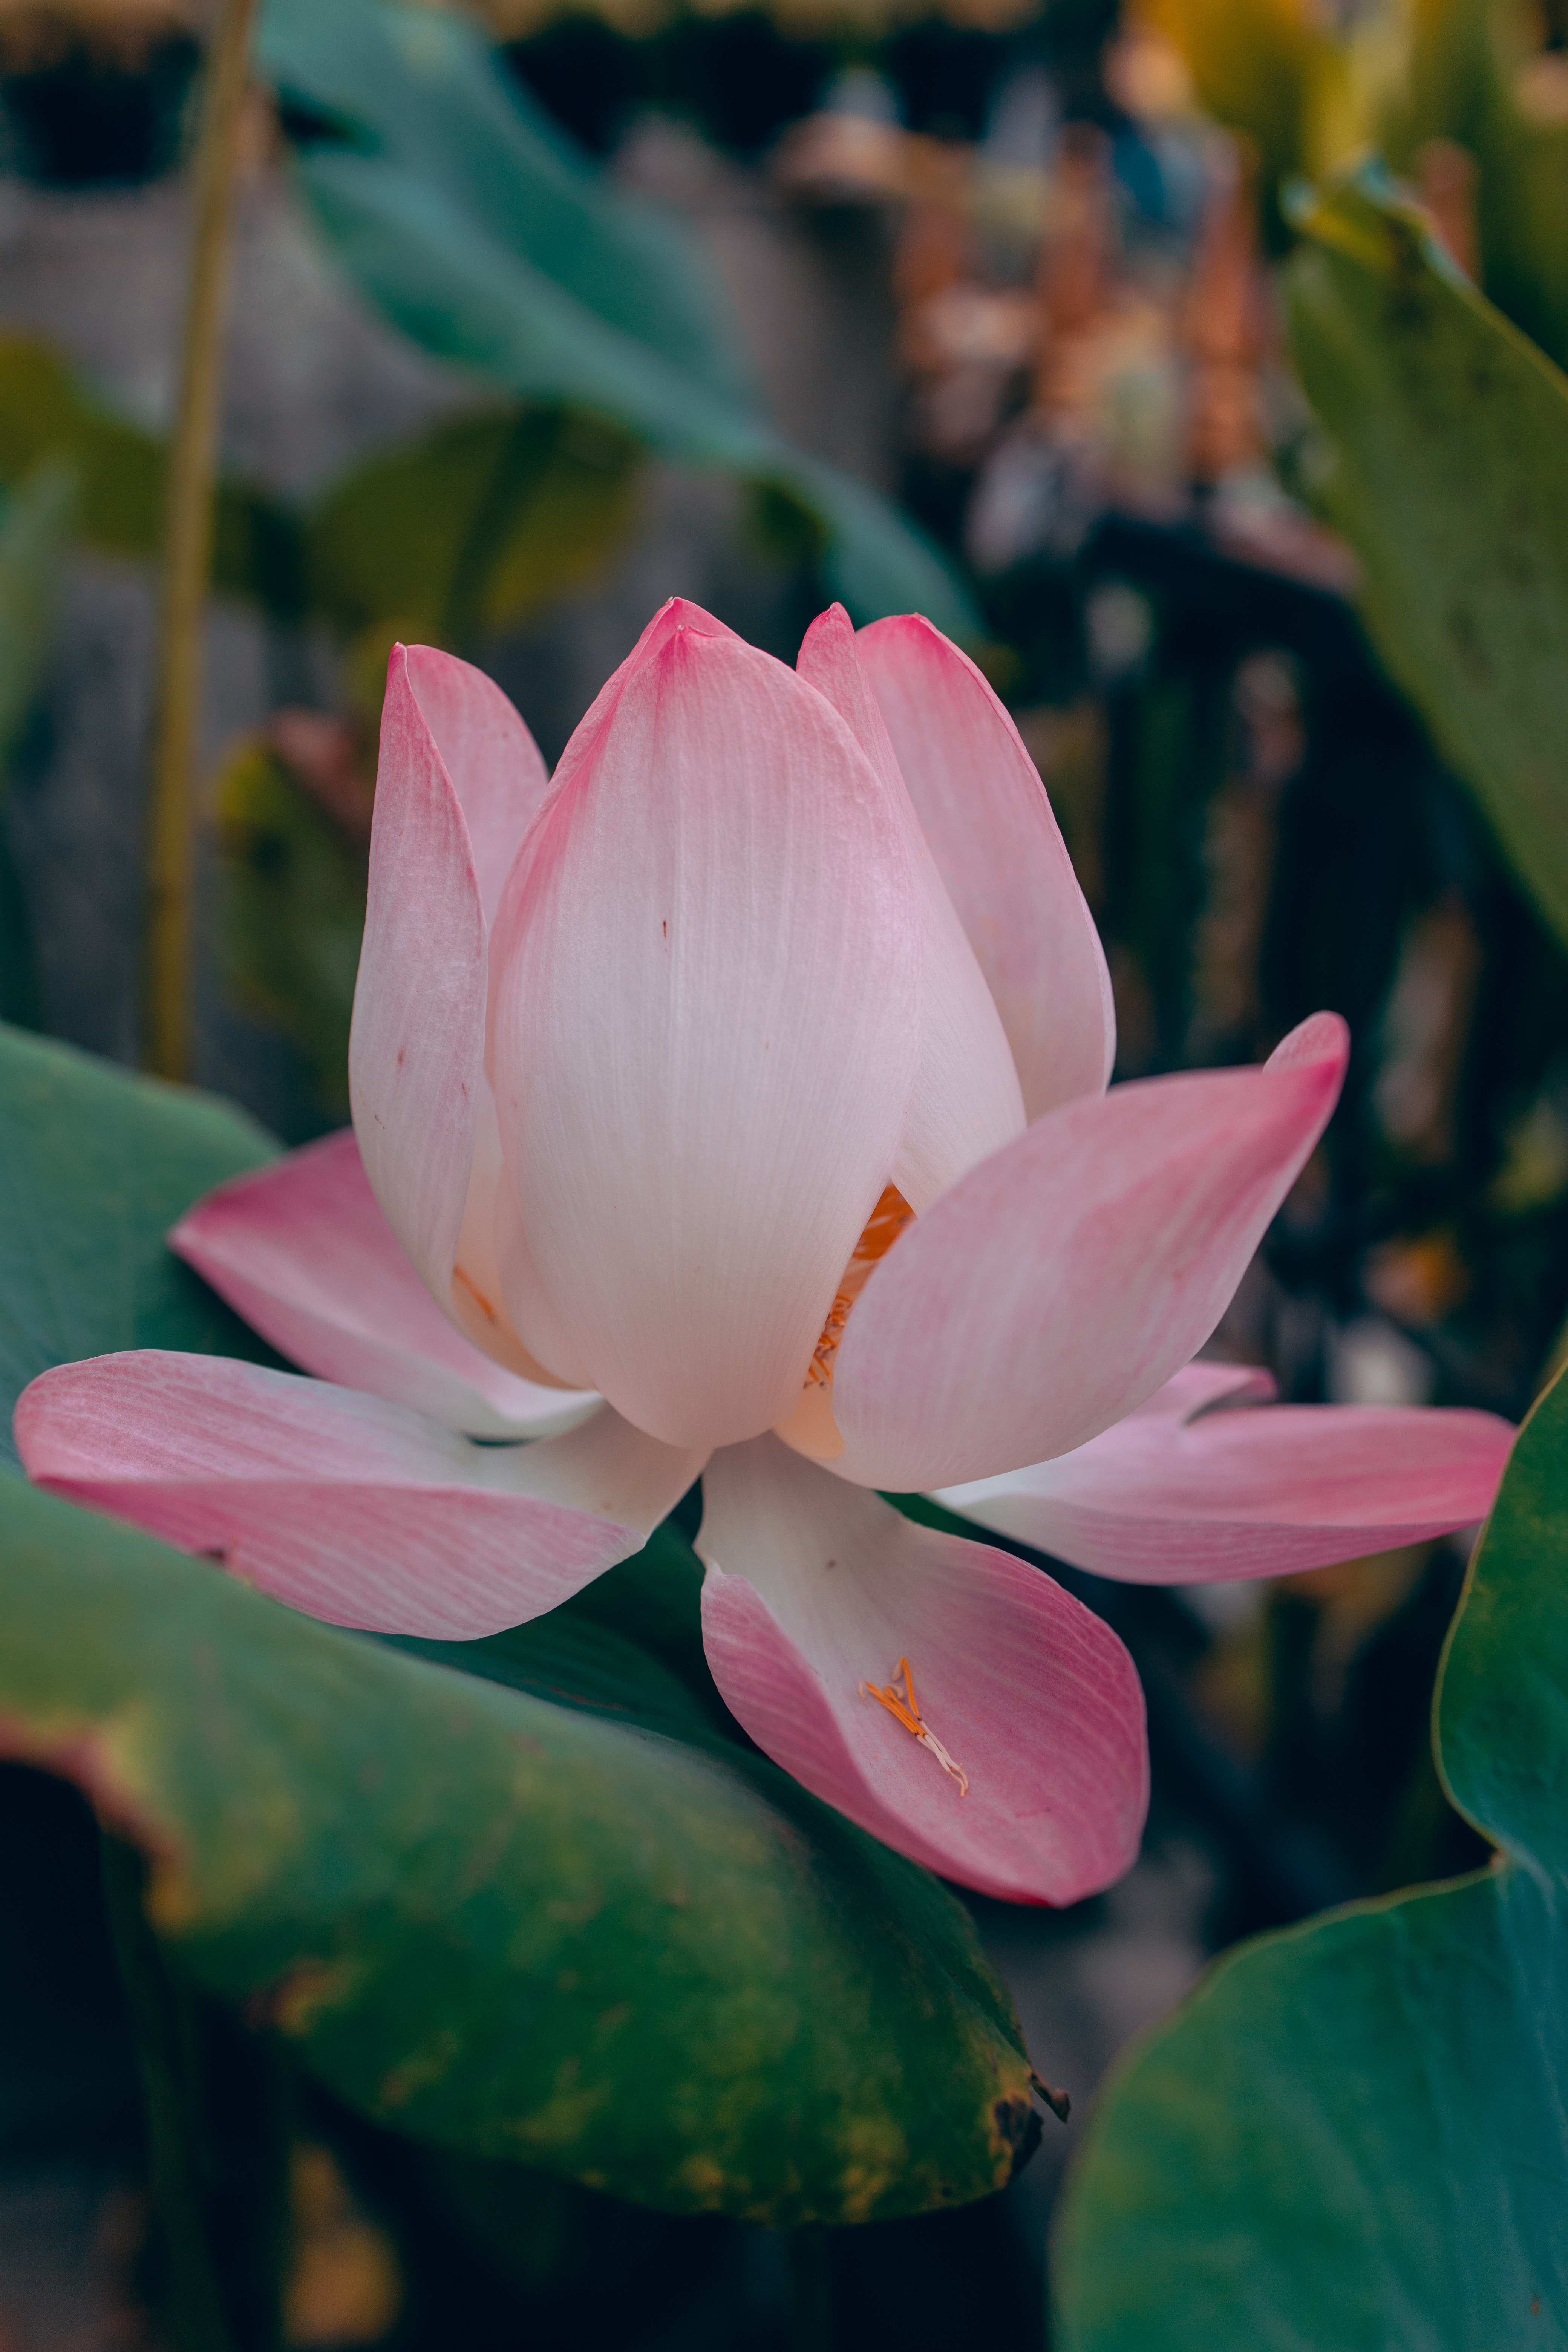
flower, plant, lotus, botany, petal, terrestrial plant, vegetation, pink, aquatic plant, close up, flowering plant, sacred lotus, annual plant, liquid, proteales, water lily, perennial plant, Pedicel, plant stem, dicotyledon, macro photography, wildflower, lotus family, fluid, art, lily family